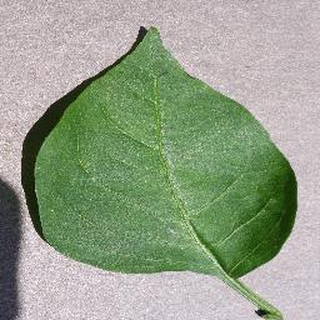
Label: healthy_bell_pepper